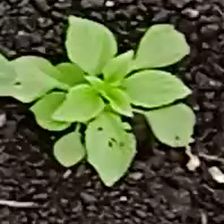
Weed species: Kena_(Commplina_benghalensio)